Wheelock House

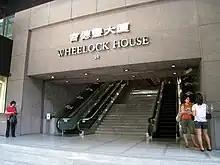
Entrance of Wheelock House on Pedder Street.

Wheelock House was built on the site where once stood three previous generations of Jardine House, the headquarters of Jardine, Matheson & Co. The first Jardine House was probably built around 1841 after Jardine's successful bid for its lots on The Praya Central. In 1908, the second Jardine House was built. It was rebuilt in around 1956, and redeveloped in the early 1970s as Wheelock House.